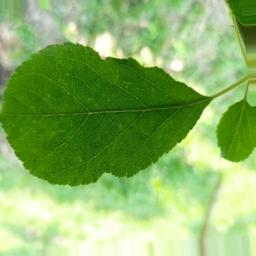
Label: Healthy